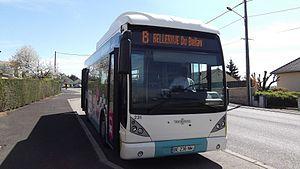
VanHool New A308 n°231 du réseau MobiVie de Vichy, affecté sur la ligne B en direction de Bellerive du Bellay.